Mountain Pleasure Horse

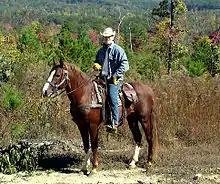
A Mountain Pleasure Horse under saddle.

In Eastern Kentucky, the descendants of these horses were simply referred to as “saddle horses” or “mountain horses". They were expected to be able to work the fields or carry a rider comfortably, whichever was needed on a given day. While the rugged topography isolated Appalachia, it did not keep the mail from being delivered or the salesmen from making their rounds, relying on their “old-time mountain horses” for transportation. While formal history is limited, individuals whose families have bred these horses for several generations can often provide names and dates as far back as the early 19th century. With careful attention to the qualities that make an excellent saddle horse, mares were bred to the best stallion within the same branch. These stallions were often referred to by the family name: “Coffey’s Major”, “Cable’s Rex”, “Little’s Silver”, “Jasper Jones Bucky”. While few people kept formal breeding records, rarely did they forget where their horses came from.